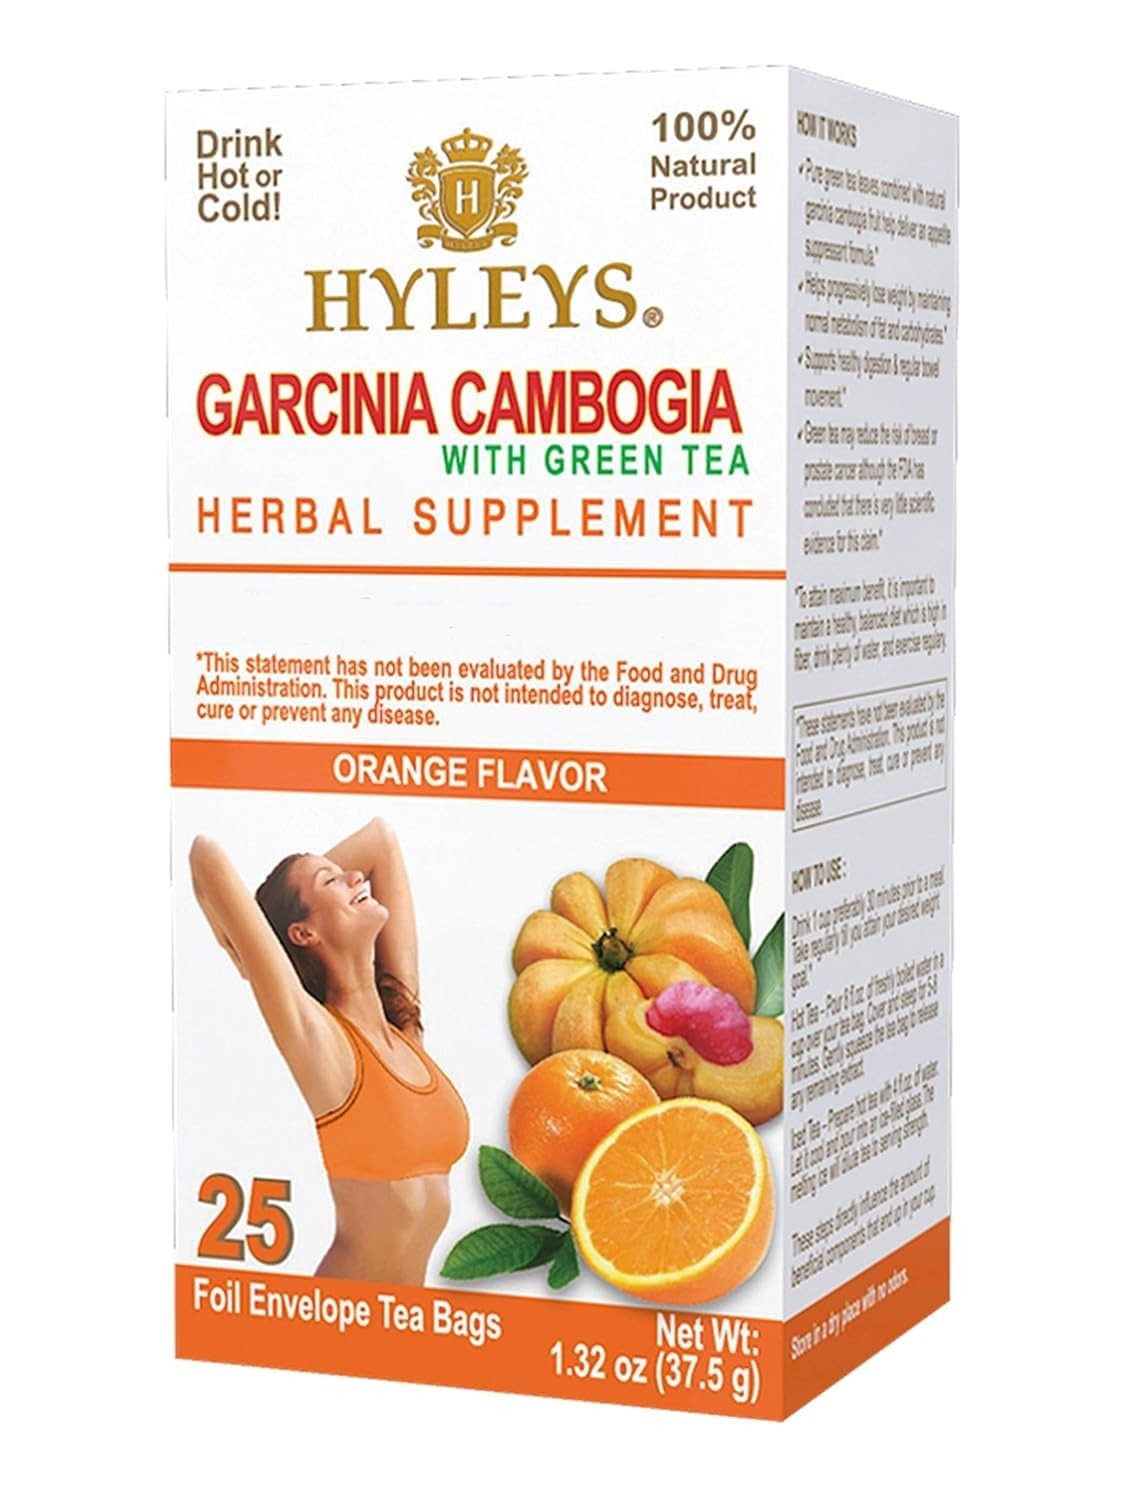
Item Name: HYLEYS Tea Garcinia Cambogia Green Tea with Orange Flavor - 25 Tea Bags (12 Pack - 300 Tea Bags Total)
Bullet Point 1: Potent Combination: Infused with pure Garcinia Cambogia extract and Green Tea Leaf, offering a holistic approach to weight loss without the need for pills or capsules.
Bullet Point 2: Natural Appetite Suppressant: Helps suppress appetite, aiding those aiming for a slim physique by mitigating overeating.
Bullet Point 3: Effective Weight Management: Supports the body's ability to progressively lose weight, optimizing the metabolism of fat and carbohydrates.
Bullet Point 4: Digestive Wellness: Not just a diet supplement, but a holistic solution that supports healthy digestion and ensures regular bowel movements.
Bullet Point 5: Formulated for Women: Specifically designed to cater to women's nutritional needs, doubling as a fat burner that harmoniously integrates with your wellness routine.
Value: 300.0
Unit: Count

Price: 47.59